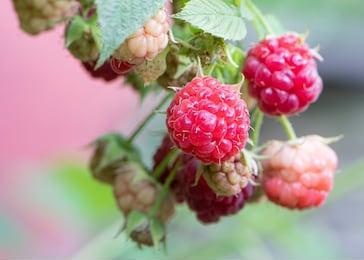
Label: raspberry